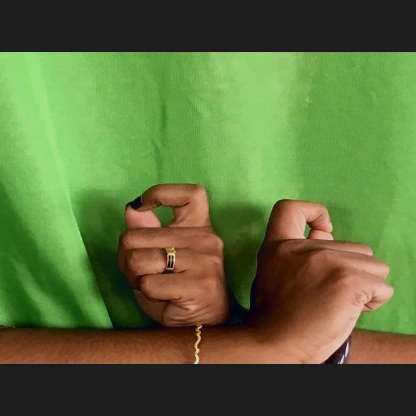
Mudra: Berunda